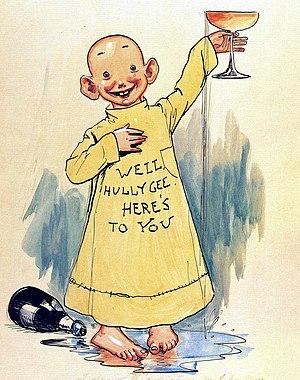
Le vin blanc est un vin produit par la fermentation alcoolique du moût des raisins à pulpe non colorée et à pellicule blanche ou noire. Il est traité de façon à conserver une couleur jaune transparente au produit final. La grande variété des vins blancs provient de la grande quantité de cépages, des modes de vinification, mais aussi du taux de sucre résiduel.
Le vin et la culture sont liés depuis l'Antiquité. Des artistes ont cherché leur inspiration dans ce breuvage parfois considéré comme un don des dieux. Le vin a tenu dans les arts plastiques une place importante tant dans la poterie, la peinture et la gravure, la sculpture que plus récemment dans la philatélie et la marcophilie. Il en est de même dans les arts descriptifs. Il est d'ailleurs en Europe occidentale, grâce à Dionysos et à ses Mystères, une origine du théâtre. La littérature lui a souvent rendu un hommage appuyé. Plusieurs grands compositeurs de musique classique et d'art lyrique l'on intégré dans leurs œuvres. Il a servi de thème ou de sujet de prédilection dans le 7ᵉ Art. Une multitude de chansons célèbrent ses vertus à tel point que la chanson à boire fournit depuis des siècles des refrains populaires.